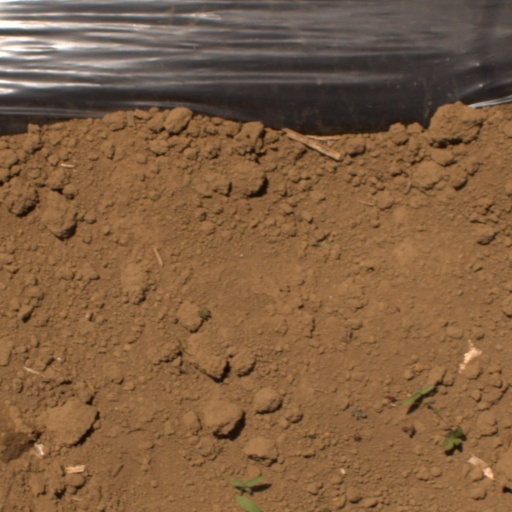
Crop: Jerusalem artichoke